Swing bowling

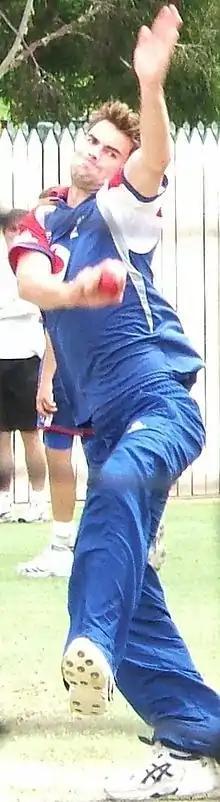
James Anderson, a former swing bowler for the England cricket team

The purpose of swing bowling is to get the cricket ball to deviate sideways as it moves through the air towards or away from the batter. To do this, the bowler makes use of six factors: